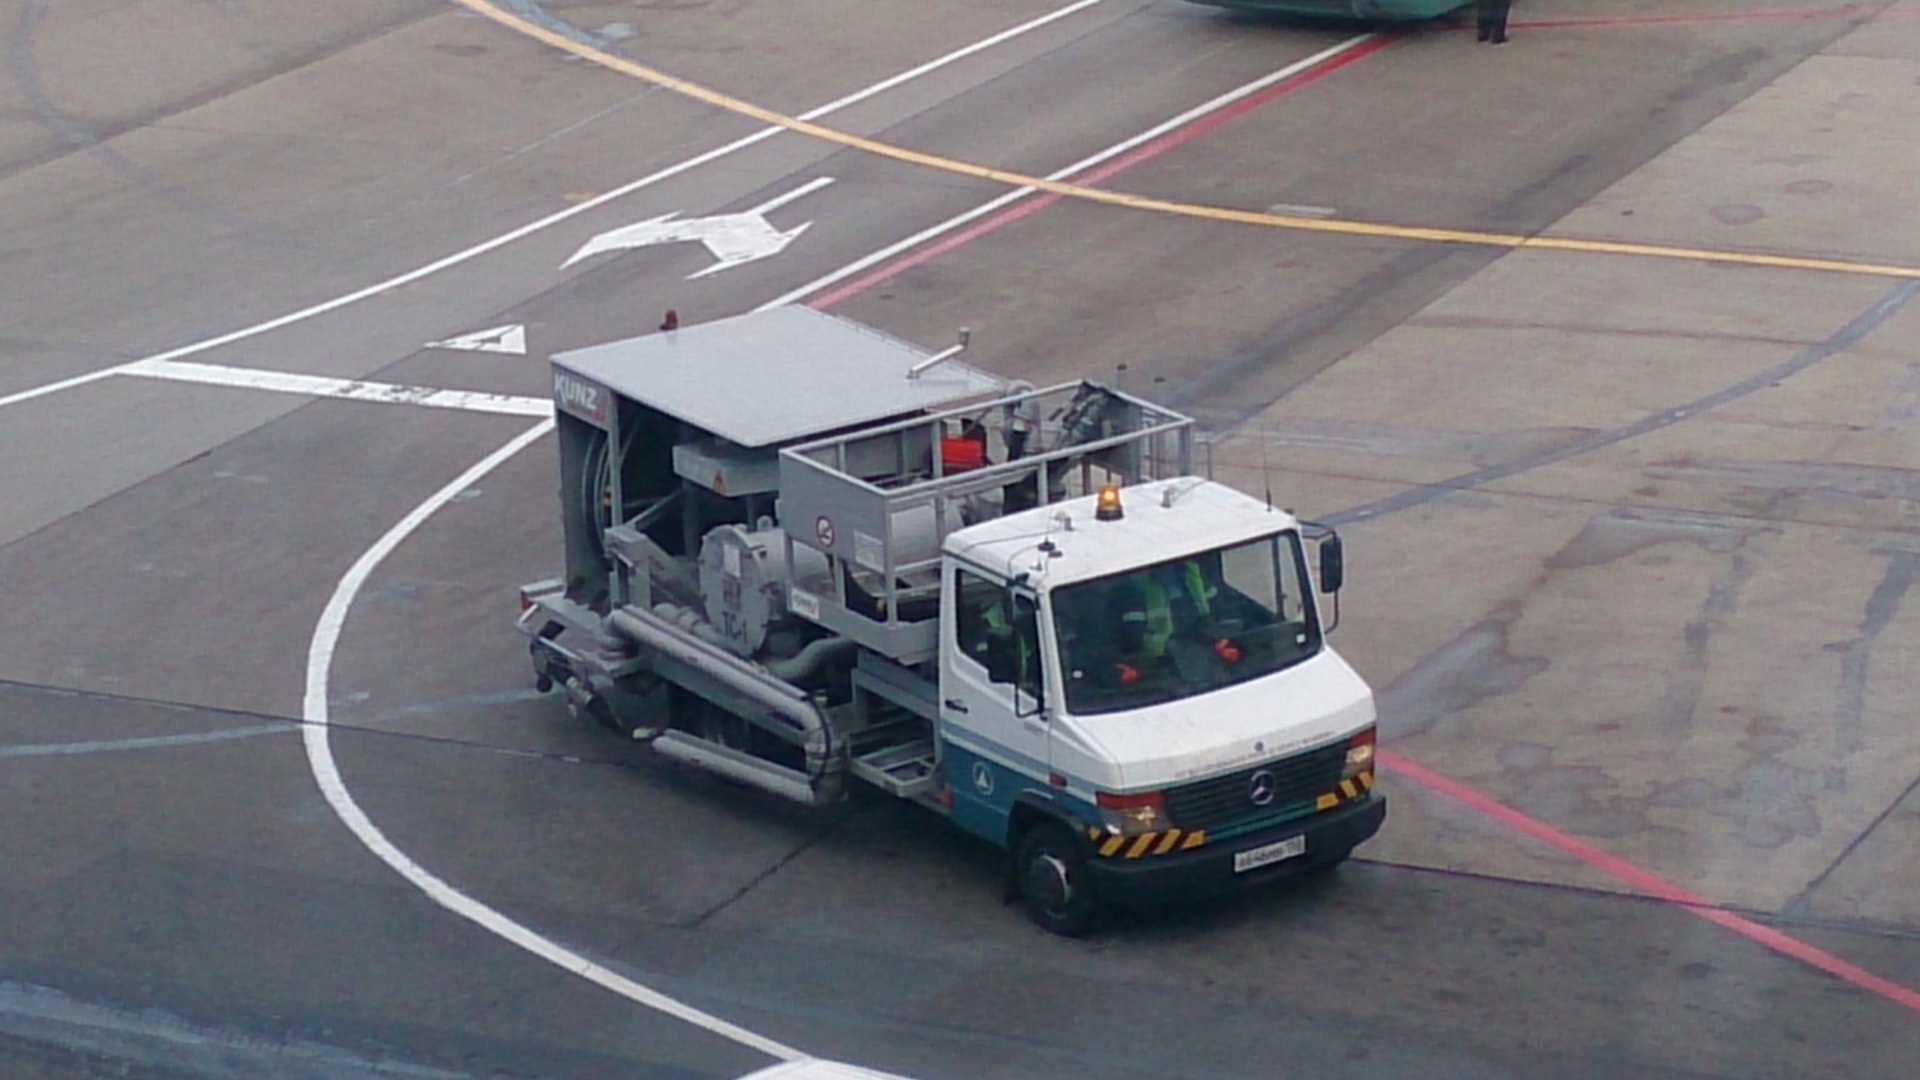
car, asphalt, airport, vehicle, auto, race track, services, emergency vehicle